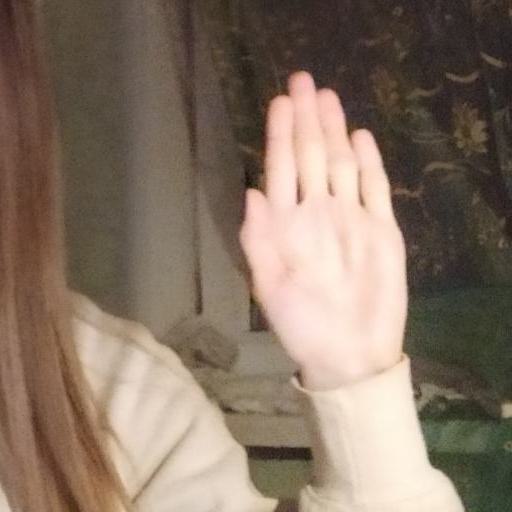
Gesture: stop